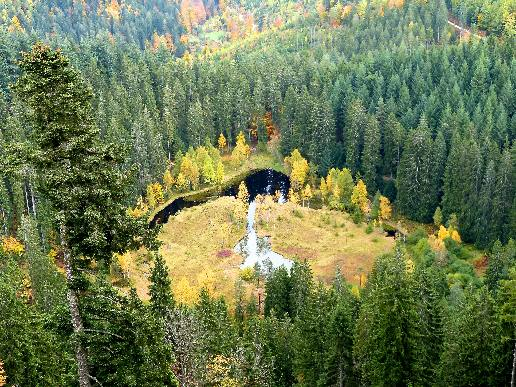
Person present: No